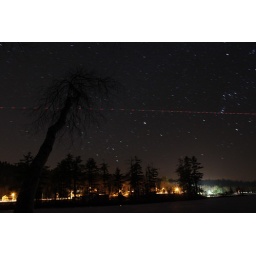
One minute and eight second exposure, red dotted line is a plane flying by